Corporation Street, Manchester

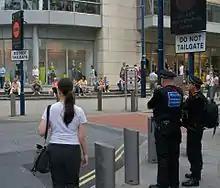
Only buses and emergency vehicles are granted access between 11:00 and 19:00 hours.

After the 1996 bombing it was decided to limit traffic allowed onto Corporation between Withy Grove and Cross Street. The IRA had reverted to using vehicle bombs, as evidenced in the Manchester bombing and other attacks such as the 1988 Armagh bomb, and so crowded areas on major streets represented a risk to pedestrians. Vehicular access to the area is limited by rising bollards. A credit-card sized key is attached to the windscreen of authenticated emergency vehicles and buses, which is automatically scanned. The bollard lowers, accompanied by a sound to warn pedestrians, and allows the vehicle to pass.